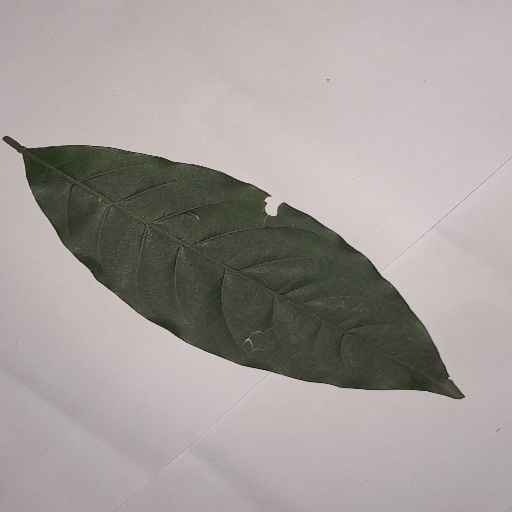
Species: HariTaki
Leaf condition: Shot Hole